Wilhelm Genazino

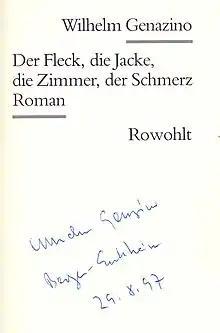
Signature on a book cover

Wilhelm Genazino (22 January 1943 – 12 December 2018) was a German journalist and author. He worked first as a journalist for the satirical magazine "pardon" and for "Lesezeichen". From the early 1970s, he was a freelance writer who became known by a trilogy of novels, "Abschaffel-Trilogie", completed in 1979. It was followed by more novels and two plays. Among his many awards is the prestigious Georg Büchner Prize.